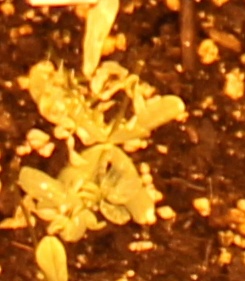
Label: Lentil